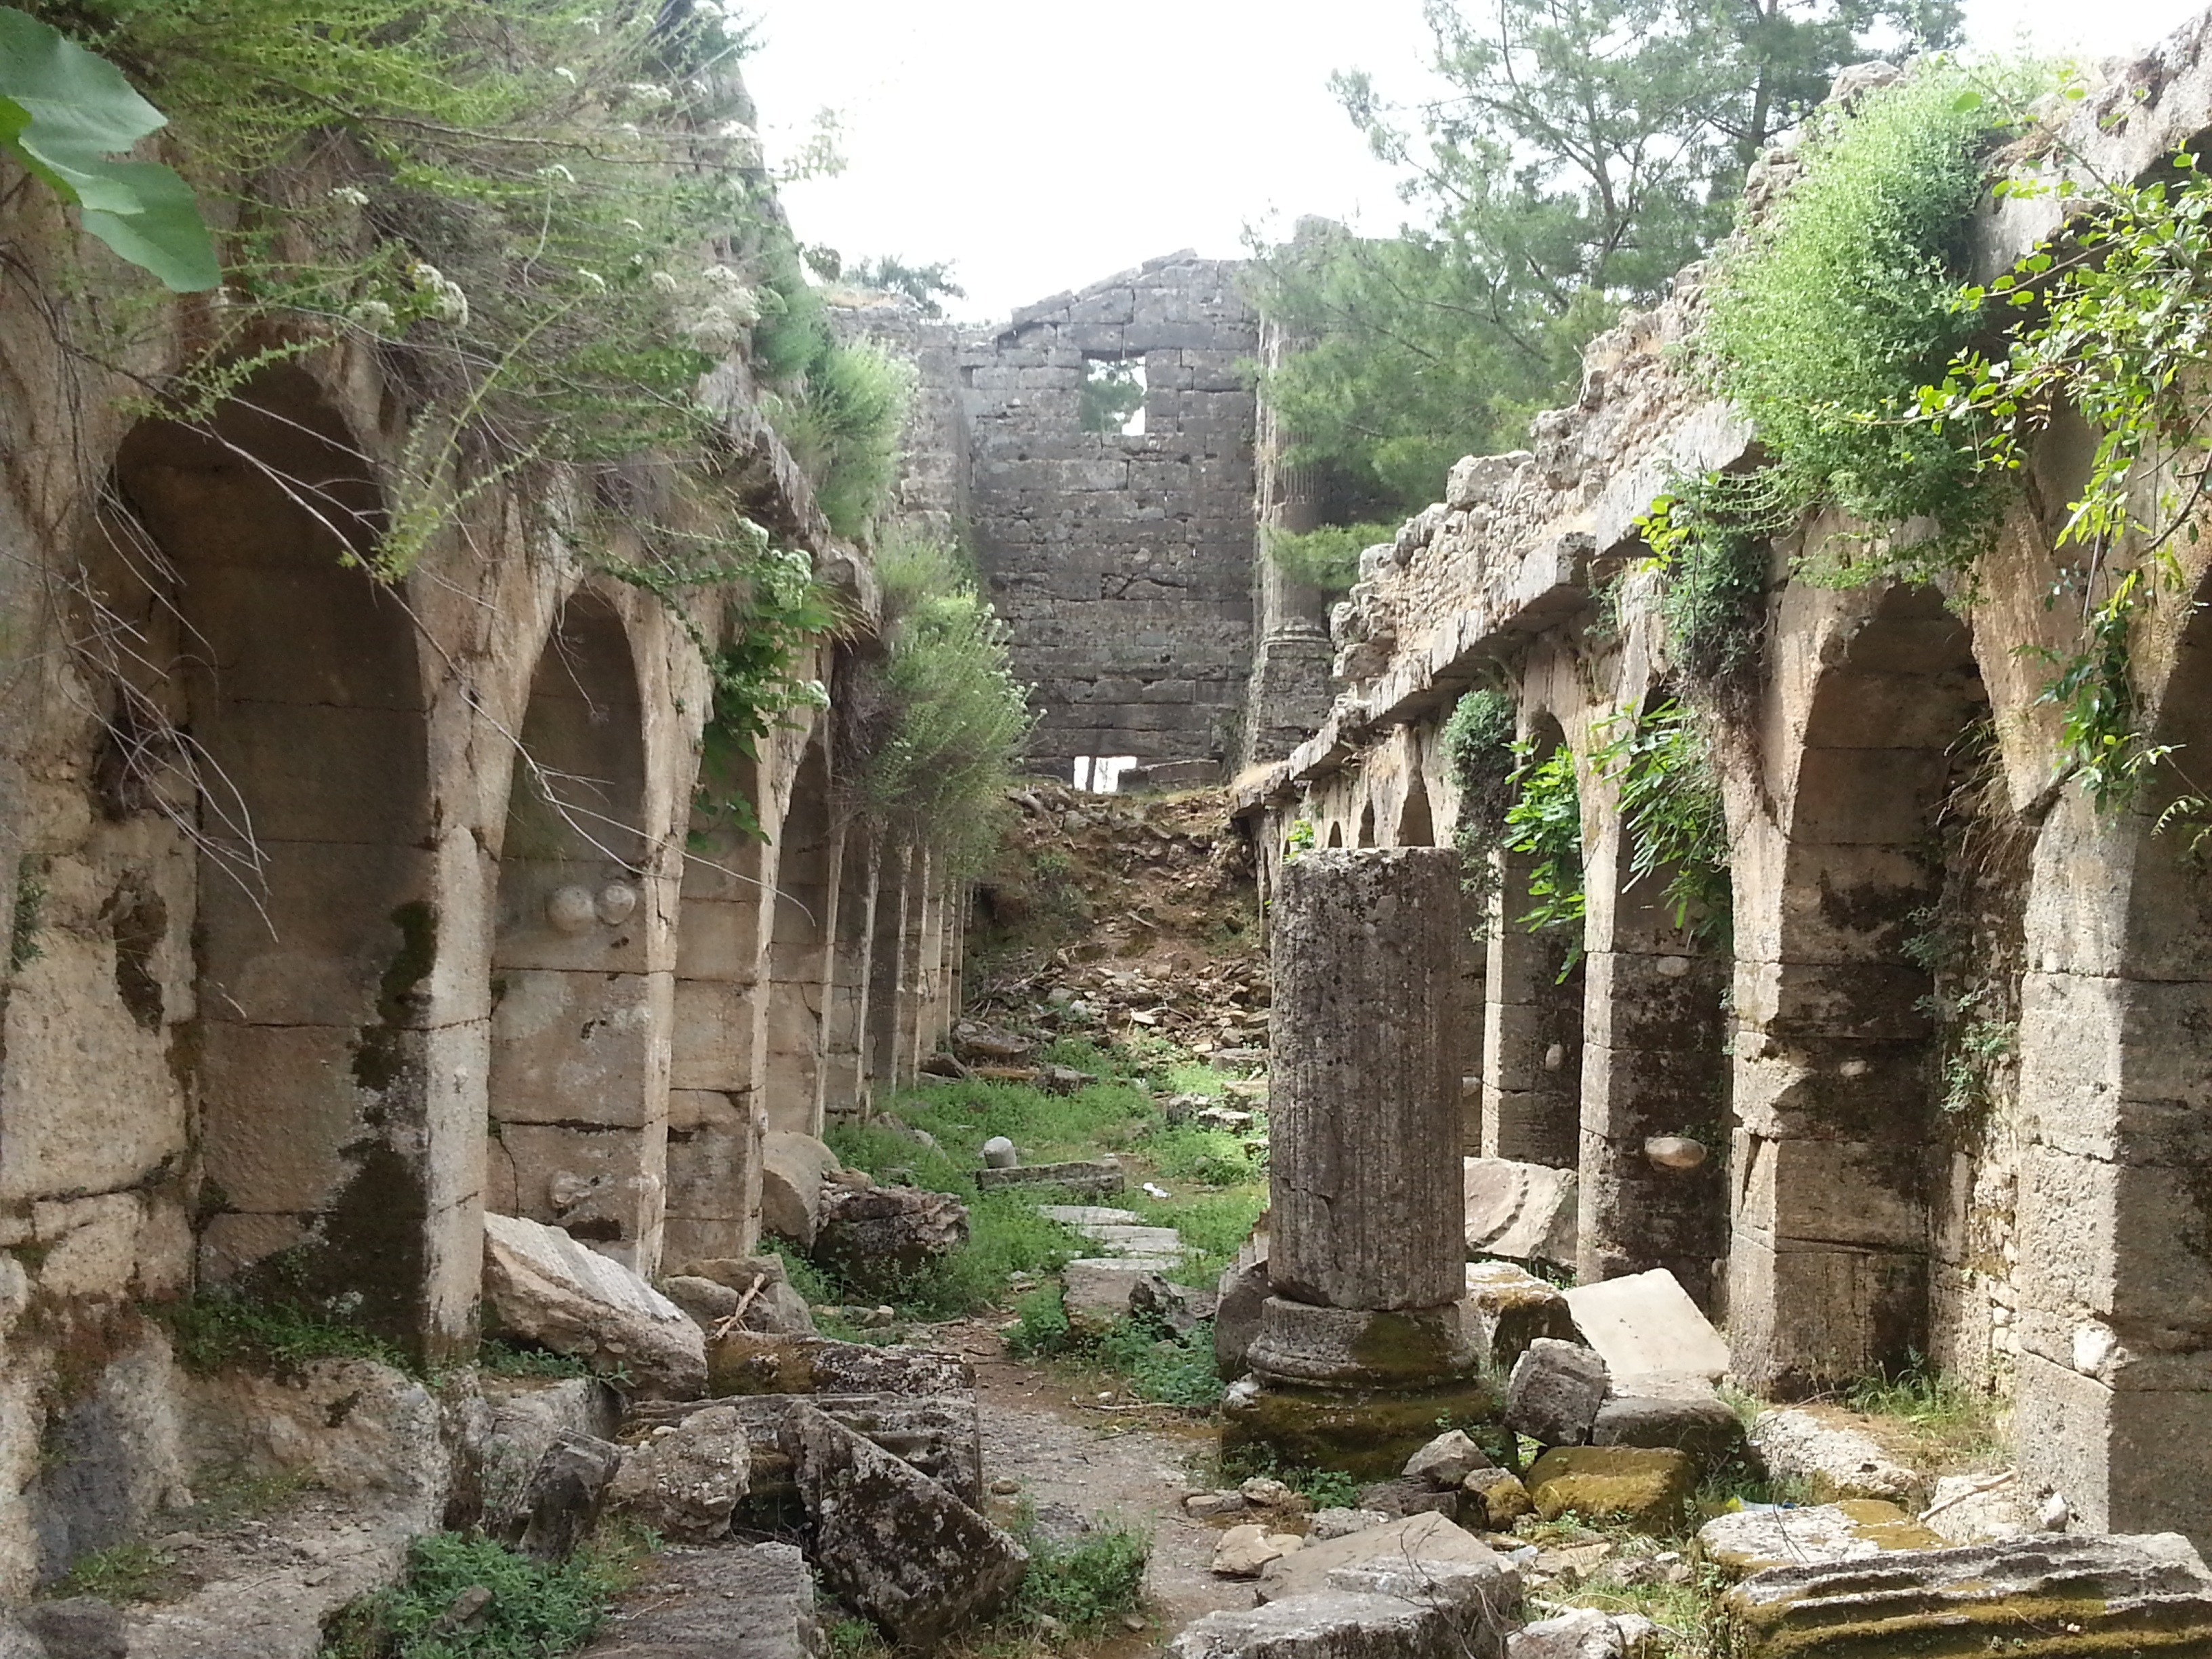
antique, building, formation, village, holiday, place of worship, temple, ruins, turkey, monastery, history, wadi, columnar, archaeological site, historic site, ancient history, ruins of seleukeia in the year